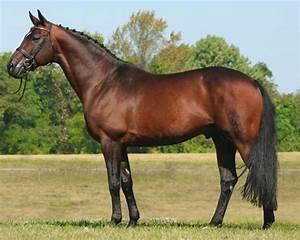
horse